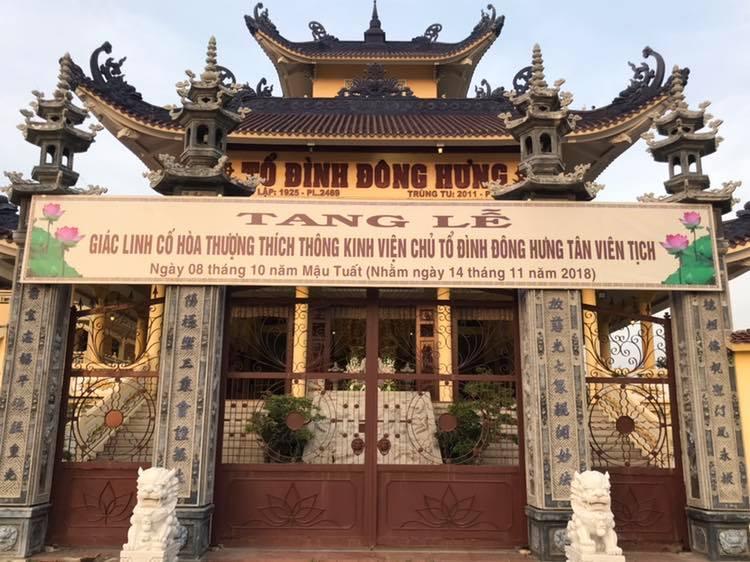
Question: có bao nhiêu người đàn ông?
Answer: không có ai